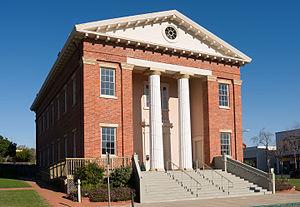
Benicia est une municipalité du comté de Solano, dans l’État de Californie, aux États-Unis. Sa population s’élevait à 26 997 habitants lors du recensement de 2010. La ville s'étend dans la région de la baie de San Francisco, près de San Francisco et de Vallejo.
La Californie était habitée depuis plus de 13 000 ans par de nombreuses tribus amérindiennes, lorsque les explorateurs européens l'atteignent au XVIᵉ siècle. Oubliée durant le XVIIᵉ siècle par les Espagnols, elle n’est colonisée qu’à partir de 1765 sous l’impulsion de Charles III d’Espagne. Cette colonisation repose sur trois piliers : les missions, qui convertissent les Amérindiens, les « presidios », qui assurent la défense du territoire, et enfin les pueblos, où résident les colons. C’est à cette époque que les Britanniques et les Français commencent à s’intéresser à la Californie, suivis par les Russes au début du XIXᵉ siècle.